European printmaking in the 20th century

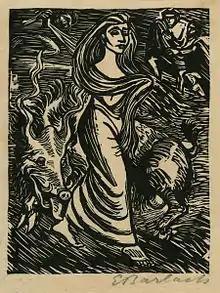
Print from the series "The Night of Walpurgis" (1923), by Ernst Barlach

Its main exponent was Kirchner, a temperamental artist who left one of the most relevant graphic works of the first half of the century. His early works denote the influence of Japanese printmaking and Félix Vallotton: "Man and Woman" (1904), "Bathers" (1906). In 1915 he illustrated Peter Schlemihl's "Peter Schlemihl" by Chamisso. A prolific author, he left 971 woodcuts, 665 etchings and 458 lithographs, mostly landscapes, nudes, portraits and self-portraits, as well as a considerable output of distinctly erotic content.